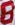
Number: 8